Lime kiln

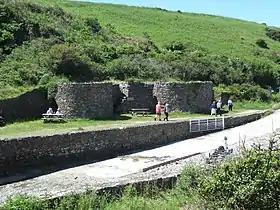
Lime kilns in Porth Clais, Wales; 2021

Because it is so readily made by heating limestone, lime must have been known from the earliest times, and all the early civilizations used it in building mortars and as a stabilizer in mud renders and floors. According to finds at 'Ain Ghazal in Jordan, Yiftahel in Israel, and Abu Hureyra in Syria dating to 7500–6000 BCE, the earliest use of lime was mostly as a binder on floors and in plaster for coating walls. This use of plaster may in turn have led to the development of proto-pottery, made from lime and ash. In mortar, the oldest binder was mud. According to finds at Catal Hüyük in Turkey, mud was soon followed by clay, and then by lime in the 6th millennium BCE.